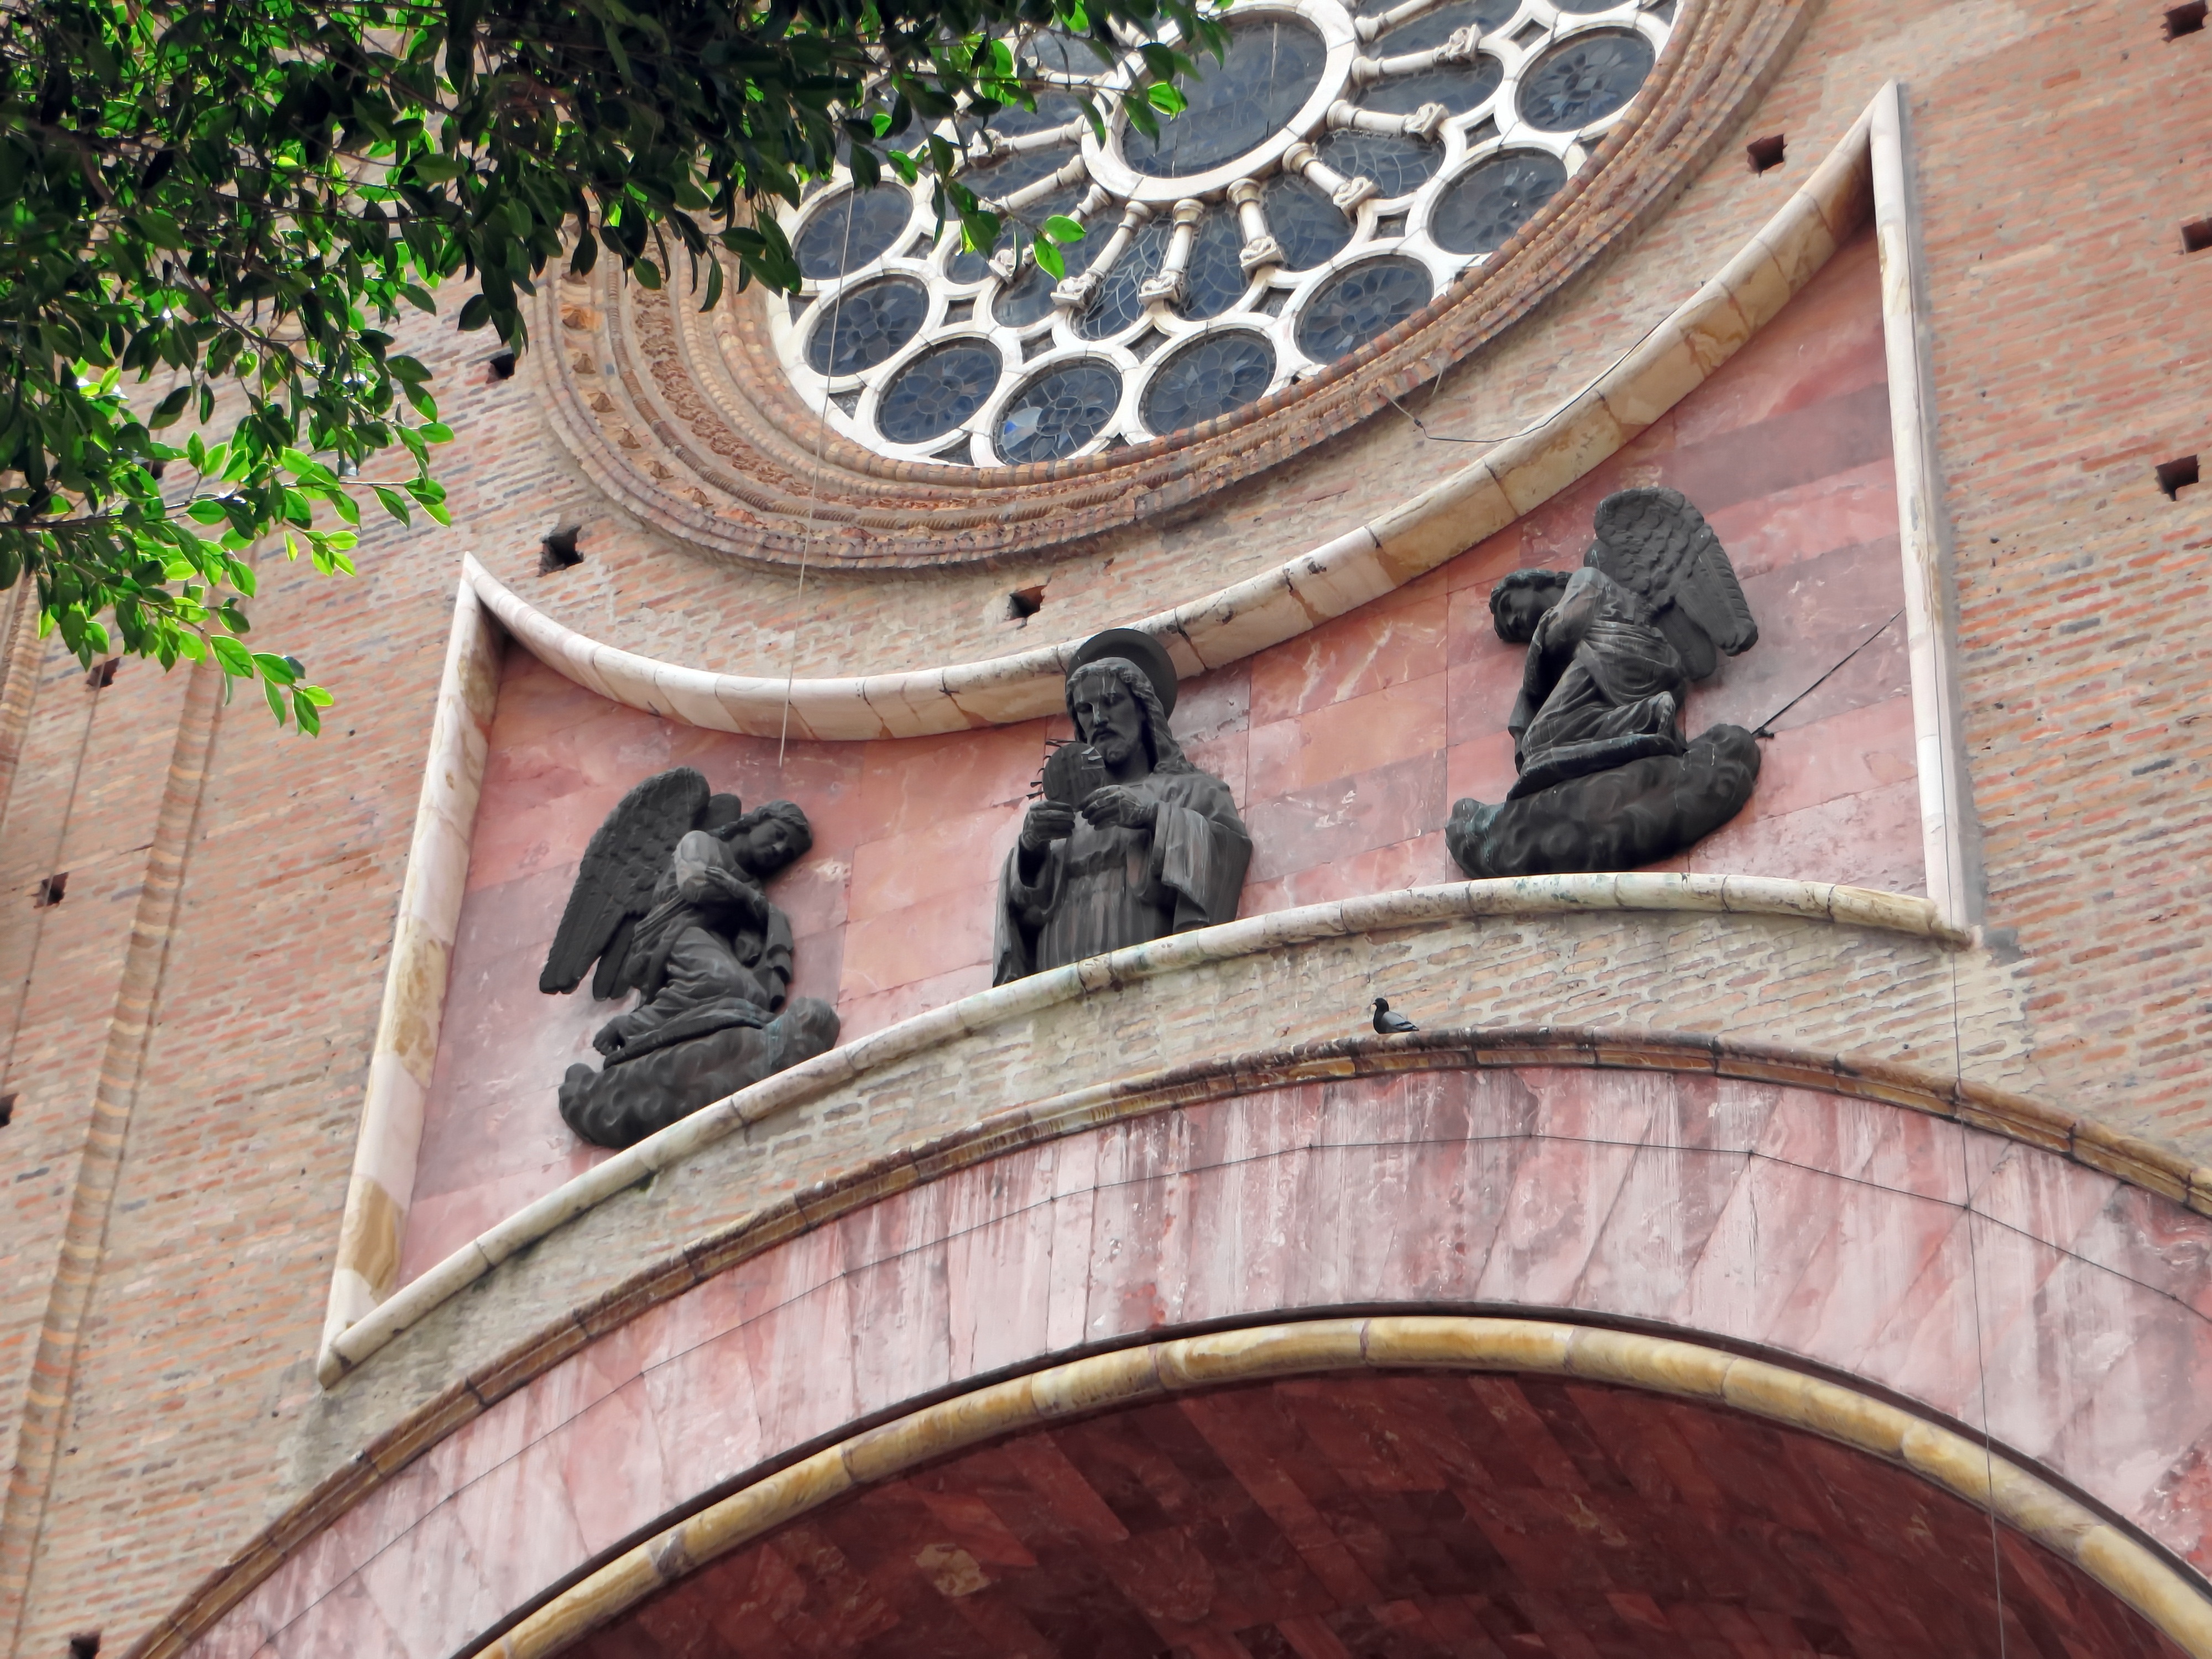
architecture, window, porch, monument, arch, religion, cathedral, art, marble, statues, bronze, ecuador, cuenca, ancient history